Thomas E. White

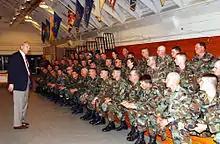
Secretary Thomas E. White visits Fort Campbell, KY.

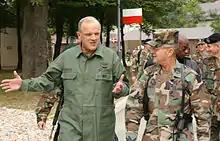
White touring Camp Eagle, Bosnia-Herzegovina, 2002

Thomas Eugene White Jr. (December 14, 1943 - December 10, 2024) was an American businessman and former United States Army officer who served as a senior executive for a subsidiary of the now collapsed Enron and as the United States Secretary of the Army from May 31, 2001 until November 17, 2004.